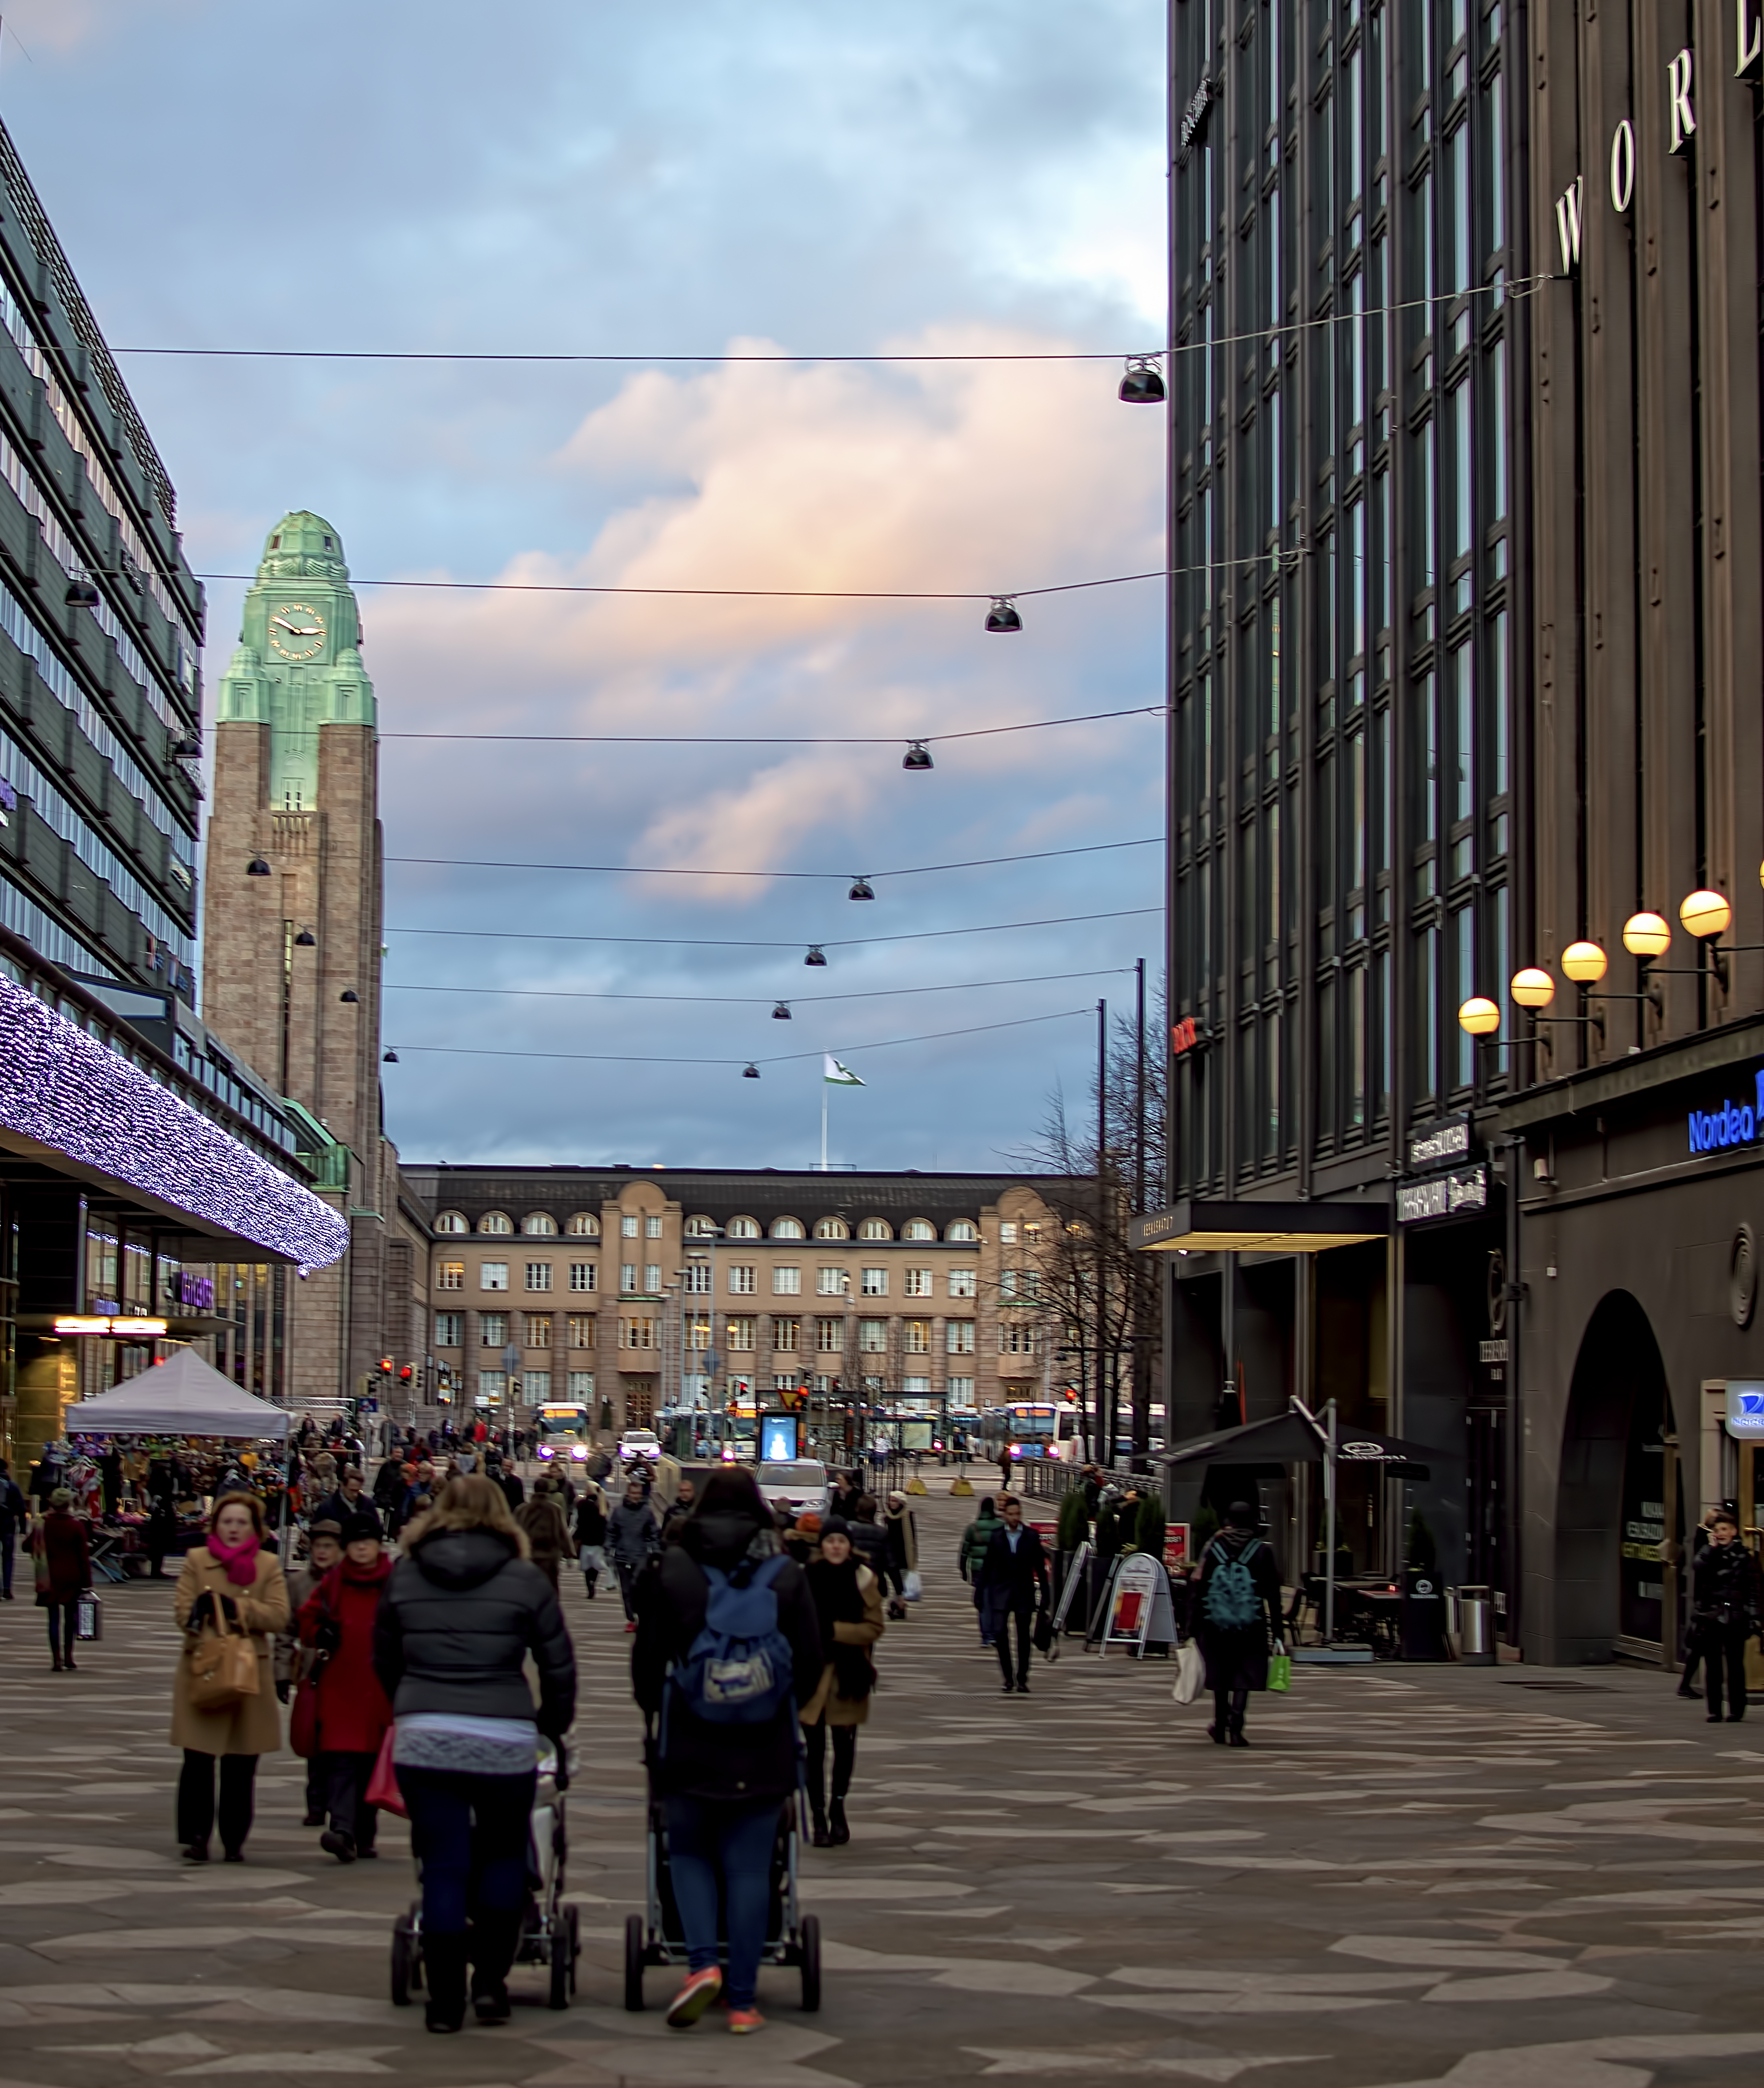
pedestrian, architecture, railway, road, street, town, city, skyscraper, walkway, crowd, cityscape, downtown, travel, evening, tower, plaza, station, tourism, christmas, season, festive, lights, clouds, central, infrastructure, finland, helsinki, metropolis, keskuskatu, neighbourhood, urban area, human settlement, metropolitan area